Li Xiang (host)

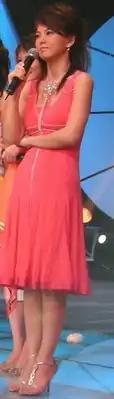
Li Xiang on stage.

Li was born in Yueyang, Hunan in February 1976. She is a graduate of Communication University of China, where she majored in acting and broadcasting. Li received her EMBA degree from Cheung Kong Graduate School of Business and Beijing University of International Business and Economics.